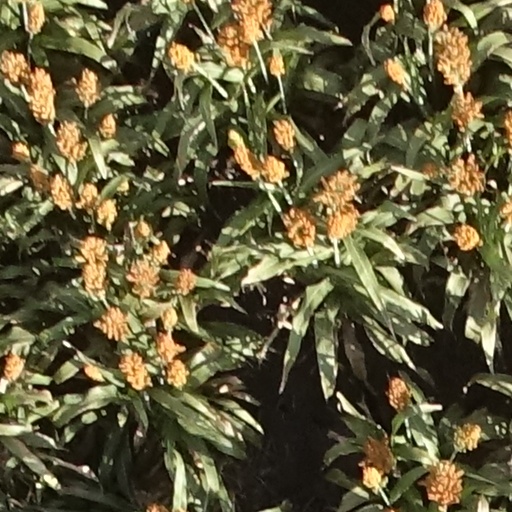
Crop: sorghum